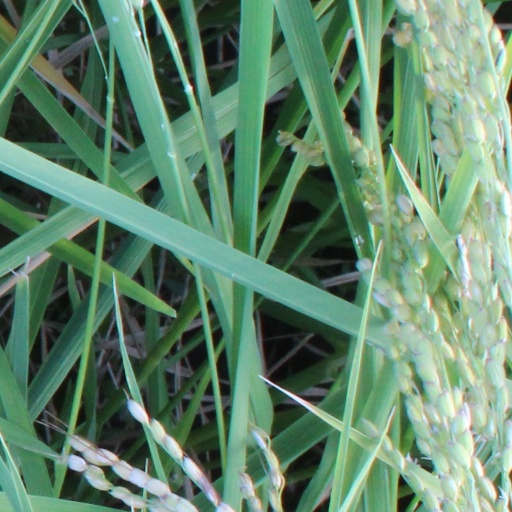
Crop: rice